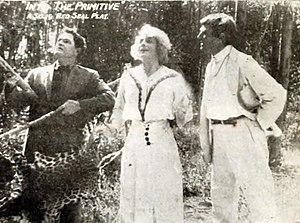
Into the Primitive est un film muet américain réalisé par Thomas N. Heffron et sorti en 1916.